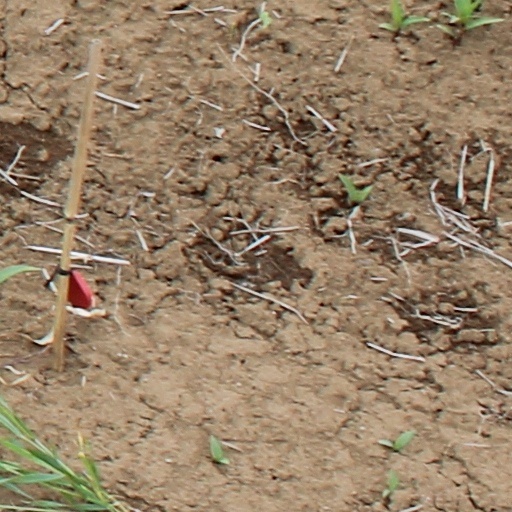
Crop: wheat